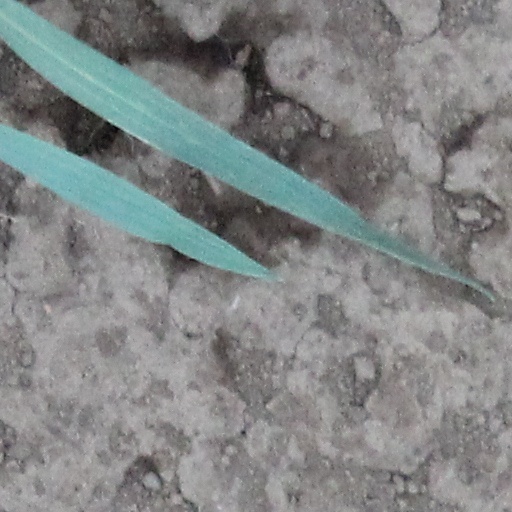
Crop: wheat